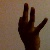
The image shows a hand gesture representing the number 9 in Indian Sign Language.